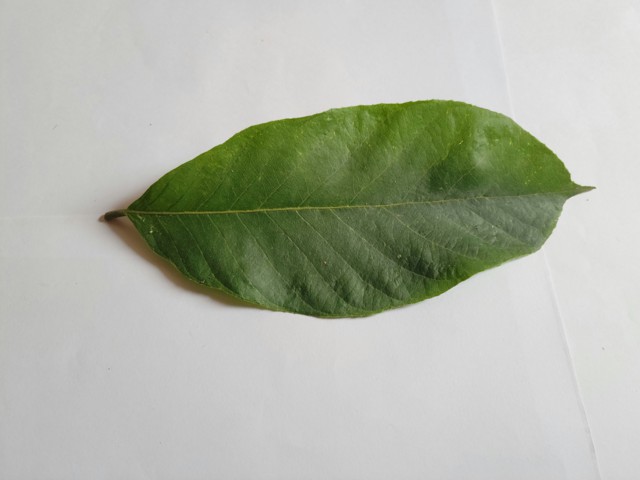
Plant: chapalish